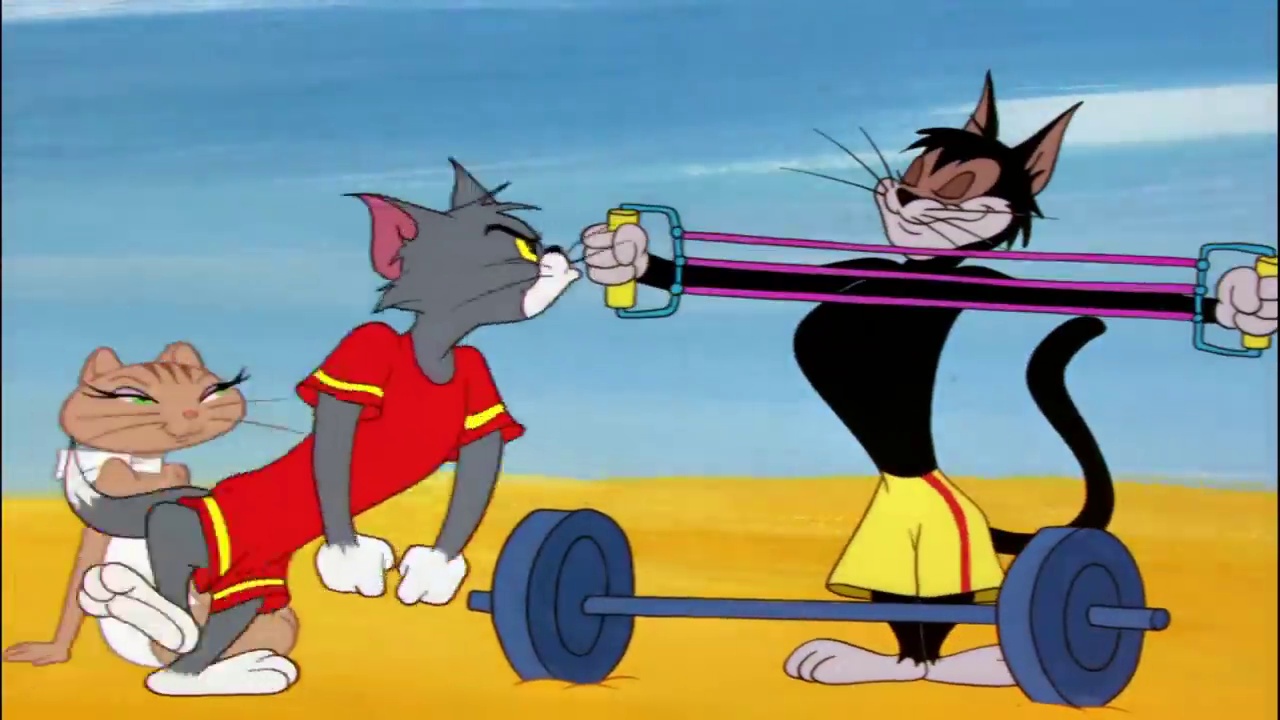
Portrait style: Cartoon Portrait